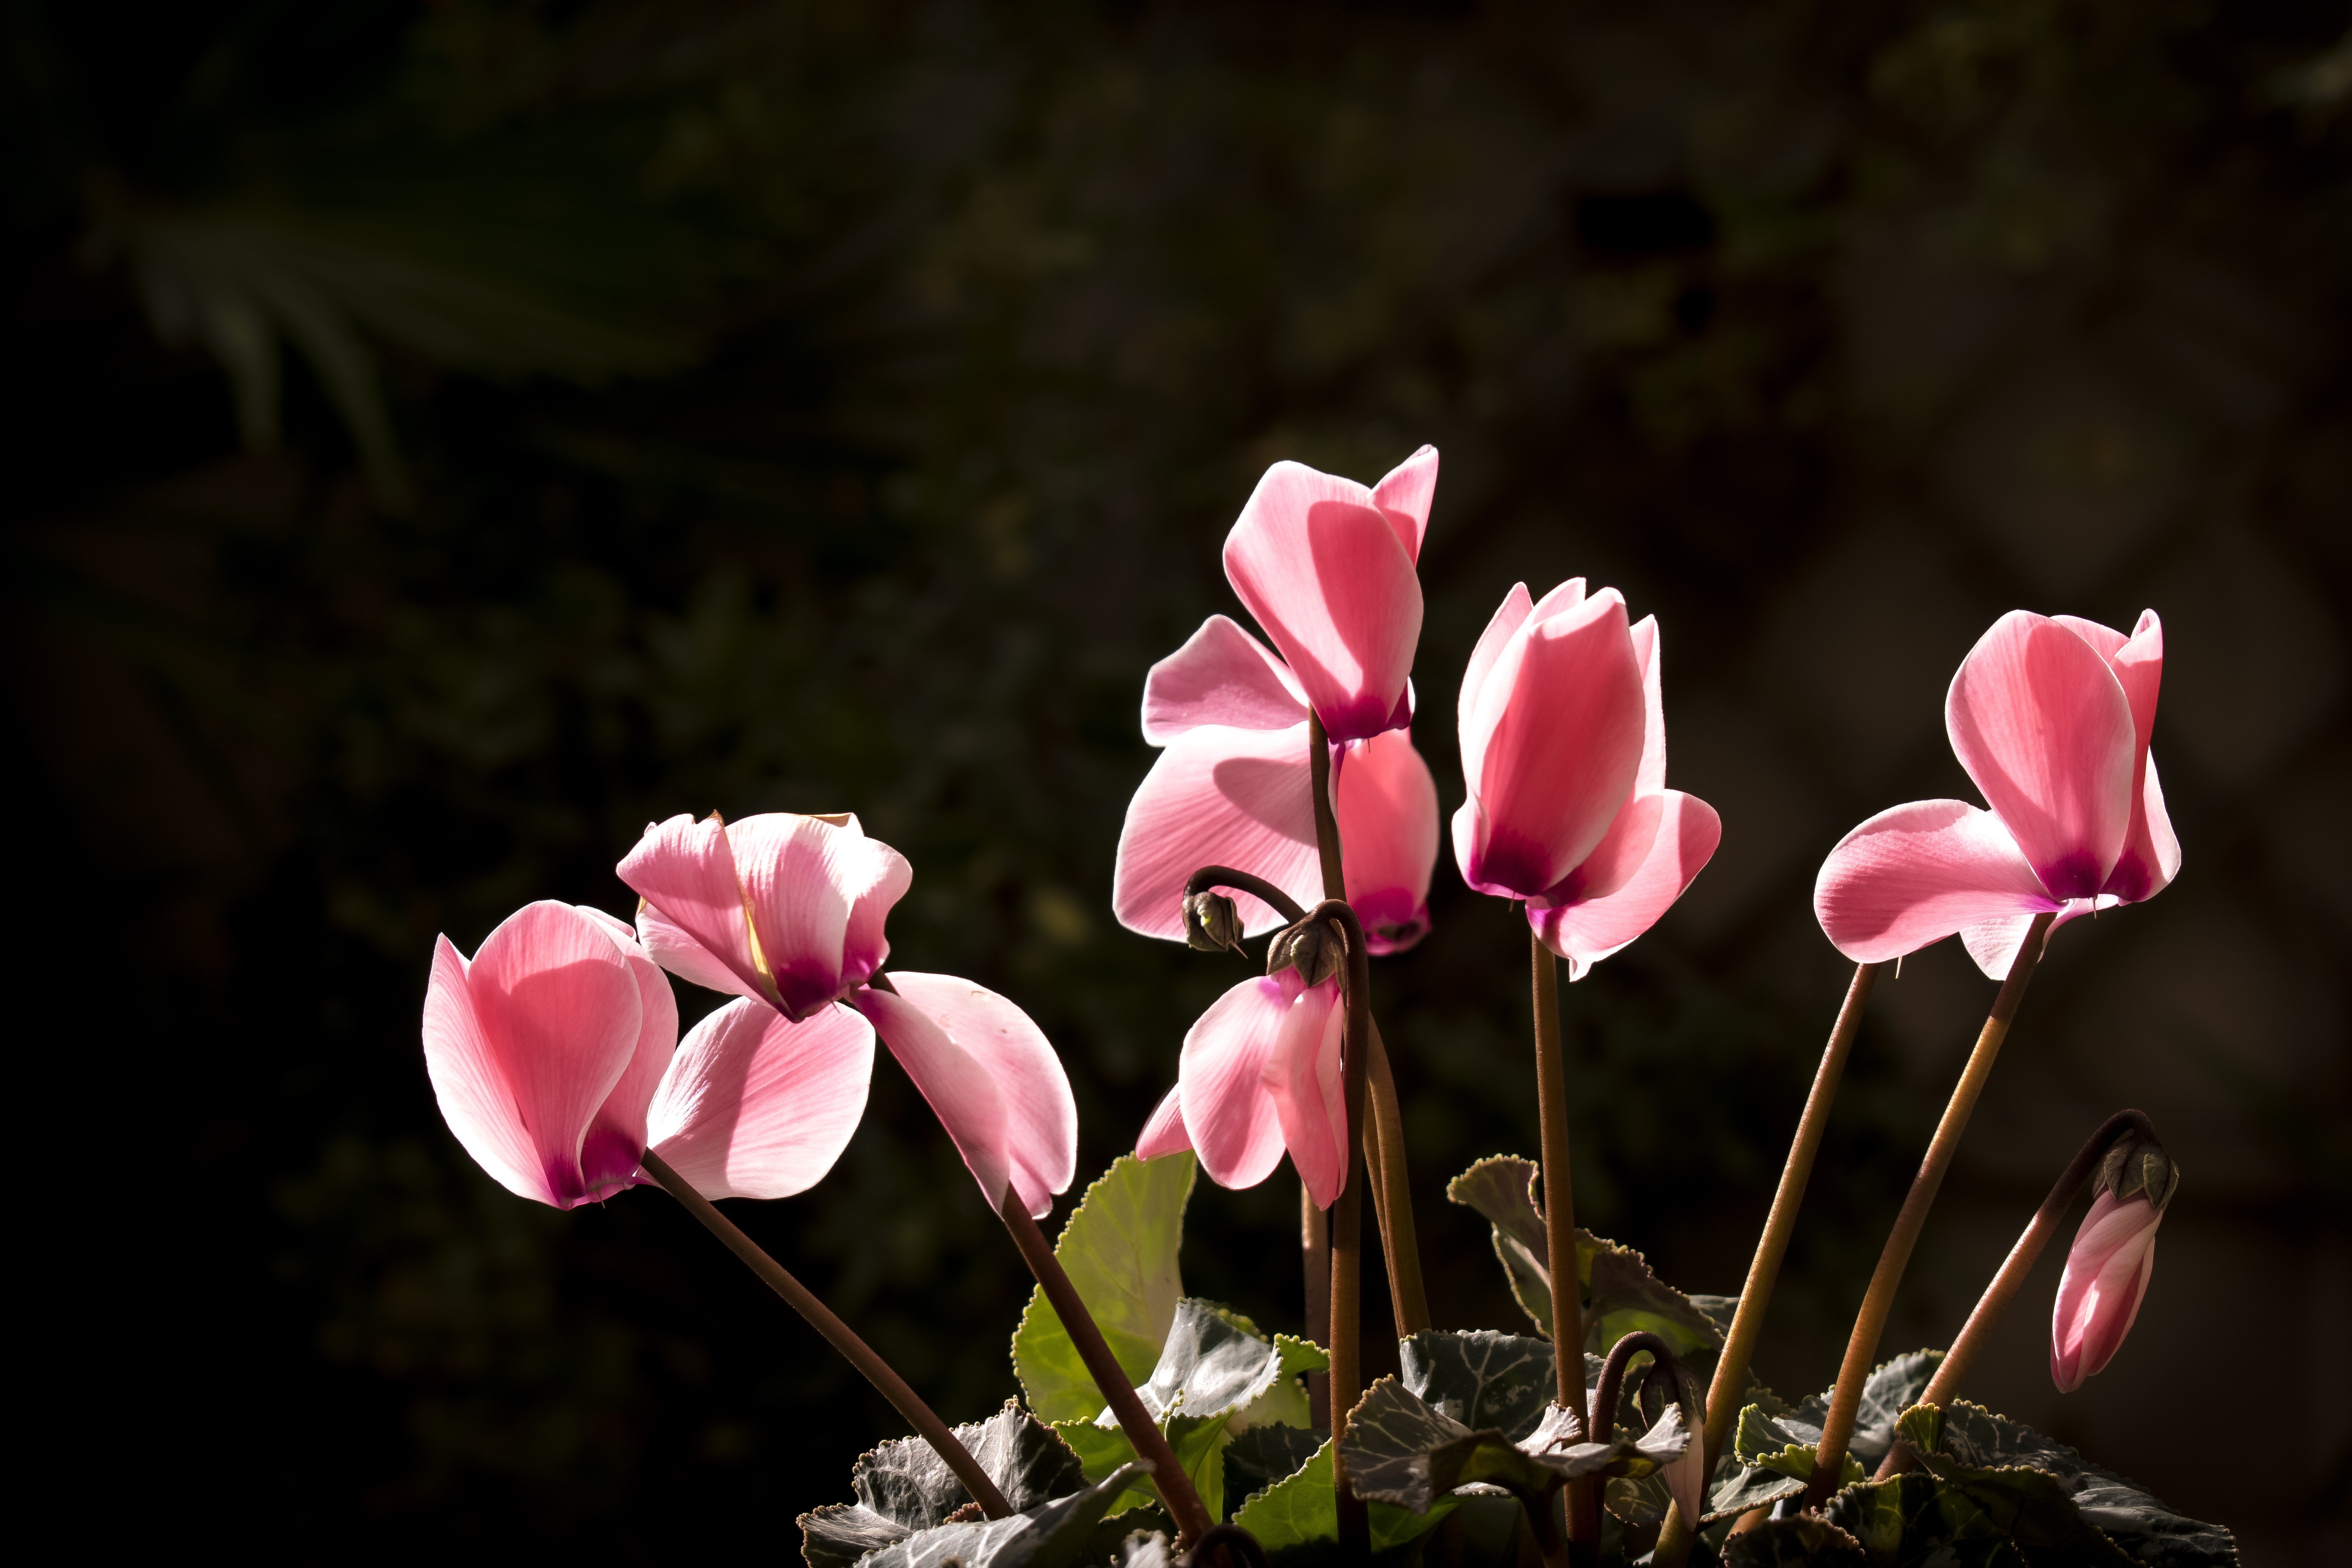
nature, blossom, winter, plant, flower, petal, red, autumn, patio, botany, pink, flora, plants, flowers, rosa, flowerpot, cyclamen, melancholy, macro photography, flowering plant, pact, land plant, jadin